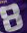
Number: 8